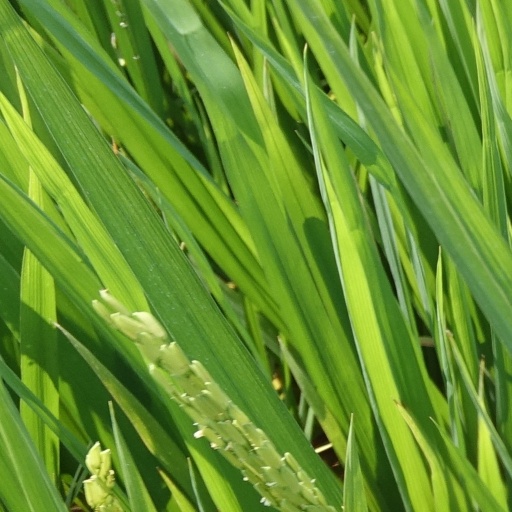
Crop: rice